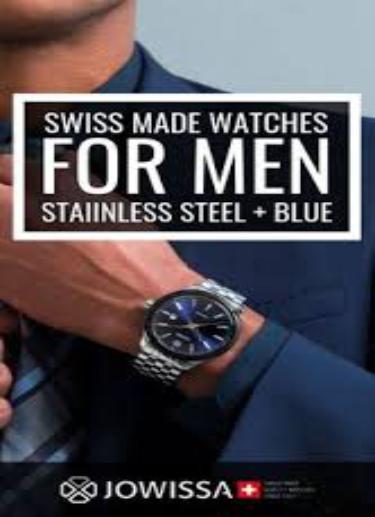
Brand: jowissa
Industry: Electronic